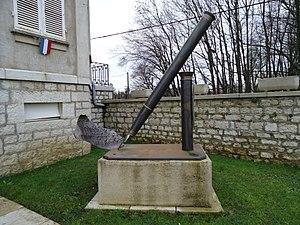
Scuplture à Foucherans
Foucherans est une commune française située dans le département du Jura en région Bourgogne-Franche-Comté.